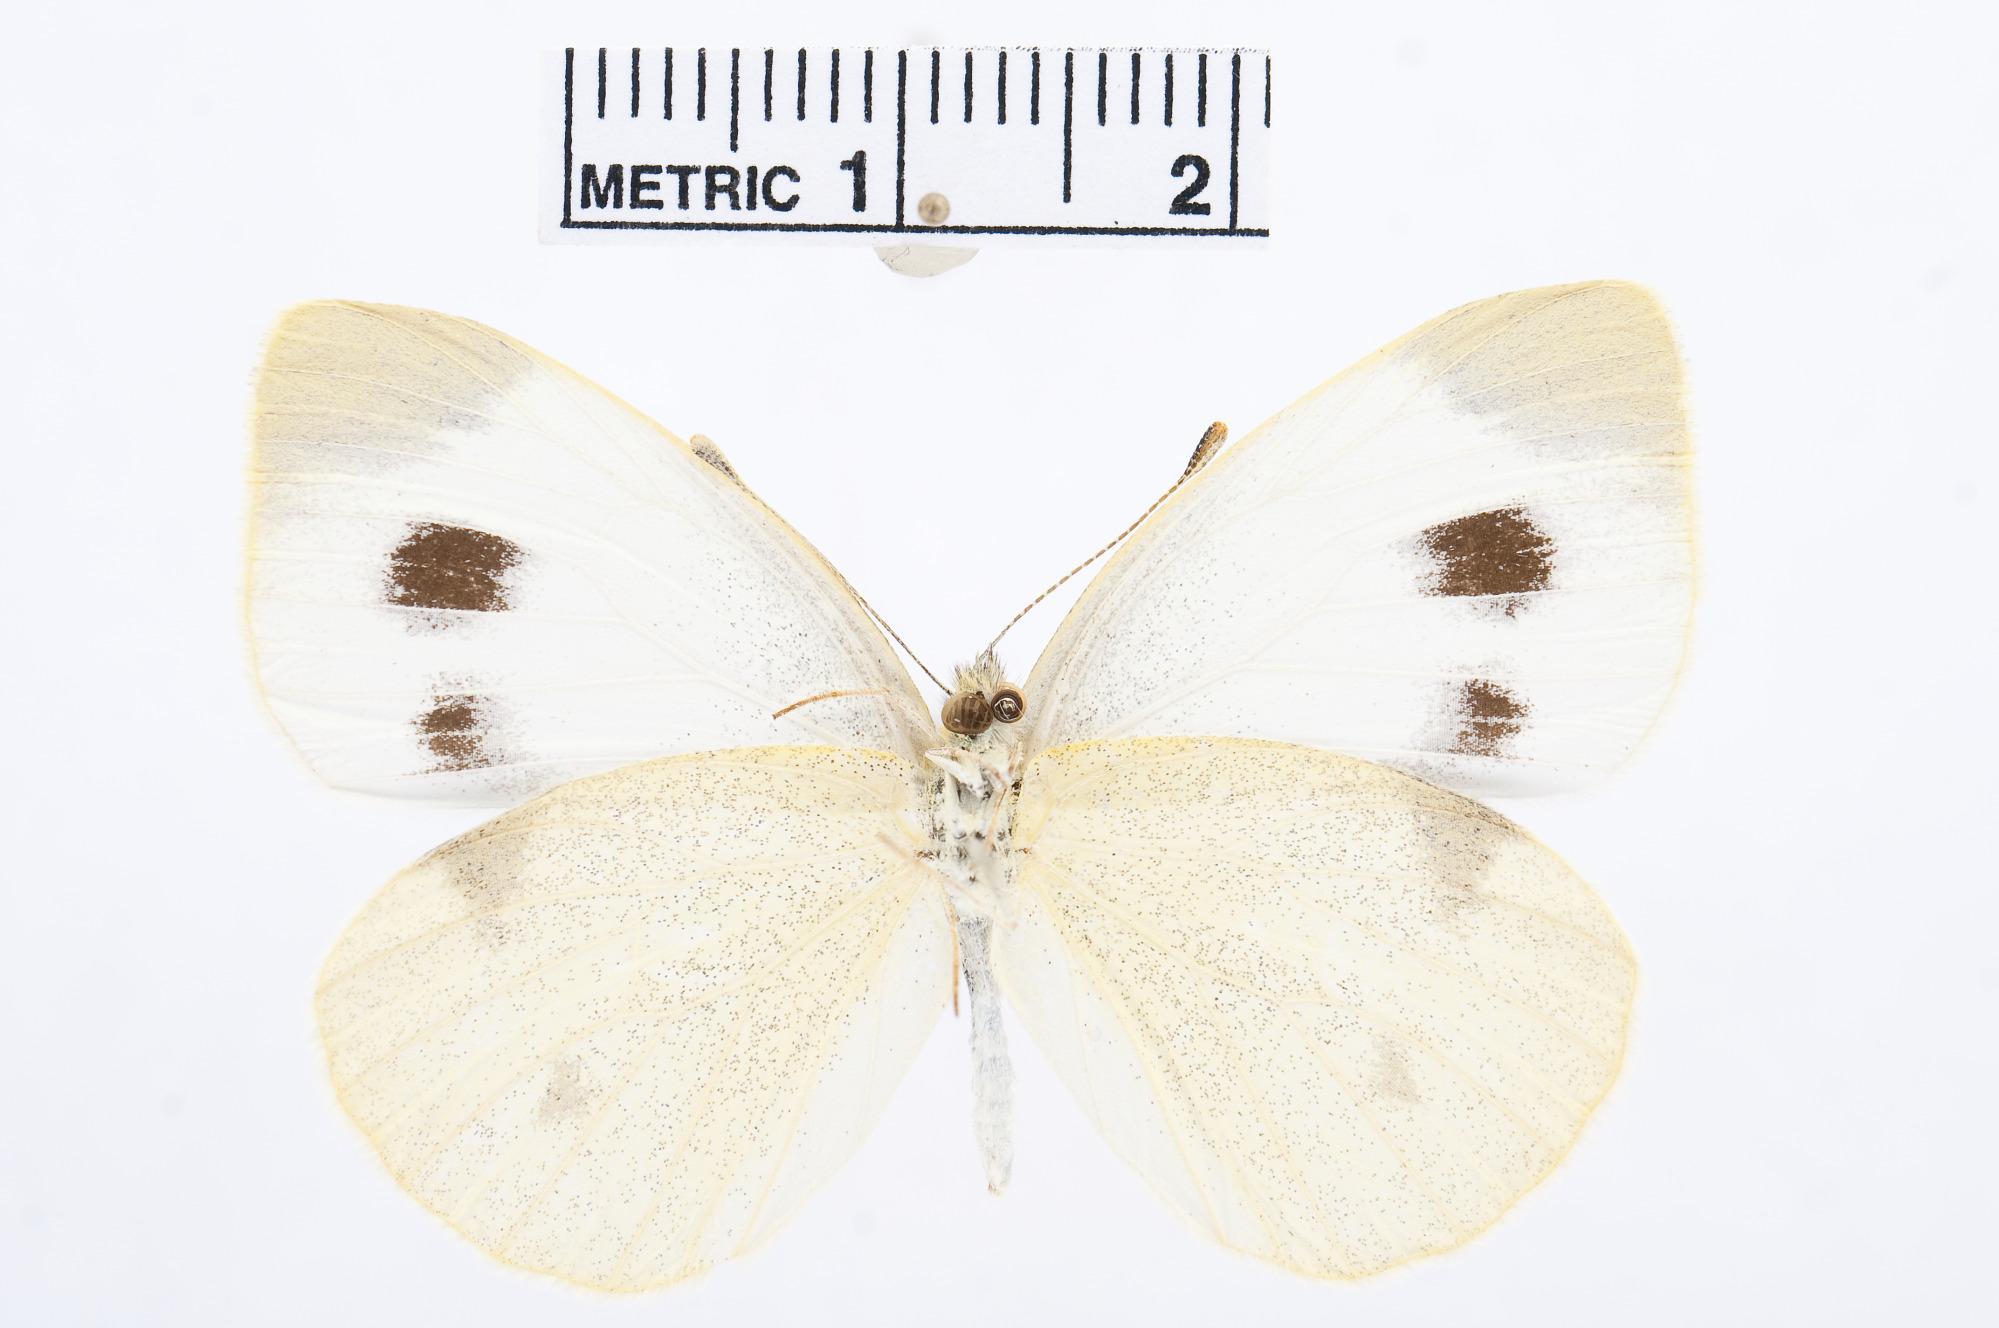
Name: Pieris mannii
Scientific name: Pieris mannii
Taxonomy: Animalia, Arthropoda, Hexapoda, Insecta, Lepidoptera, Pieridae, Pierinae